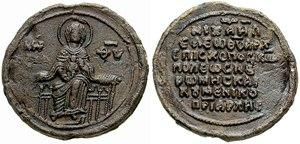
Michel III d'Anchialos fut patriarche de Constantinople de 1170 à 1178.